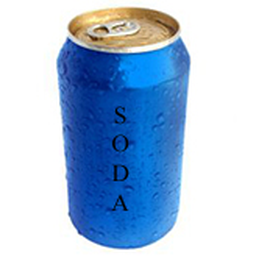
Label: metal